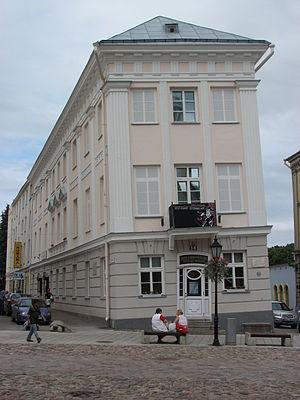
Le musée d'art de Tartu c'est un musée d'art d’État à Tartu, Estonie. Fondé en 1940 il est le plus grand musée d'art situé au Sud de l’Estonie.